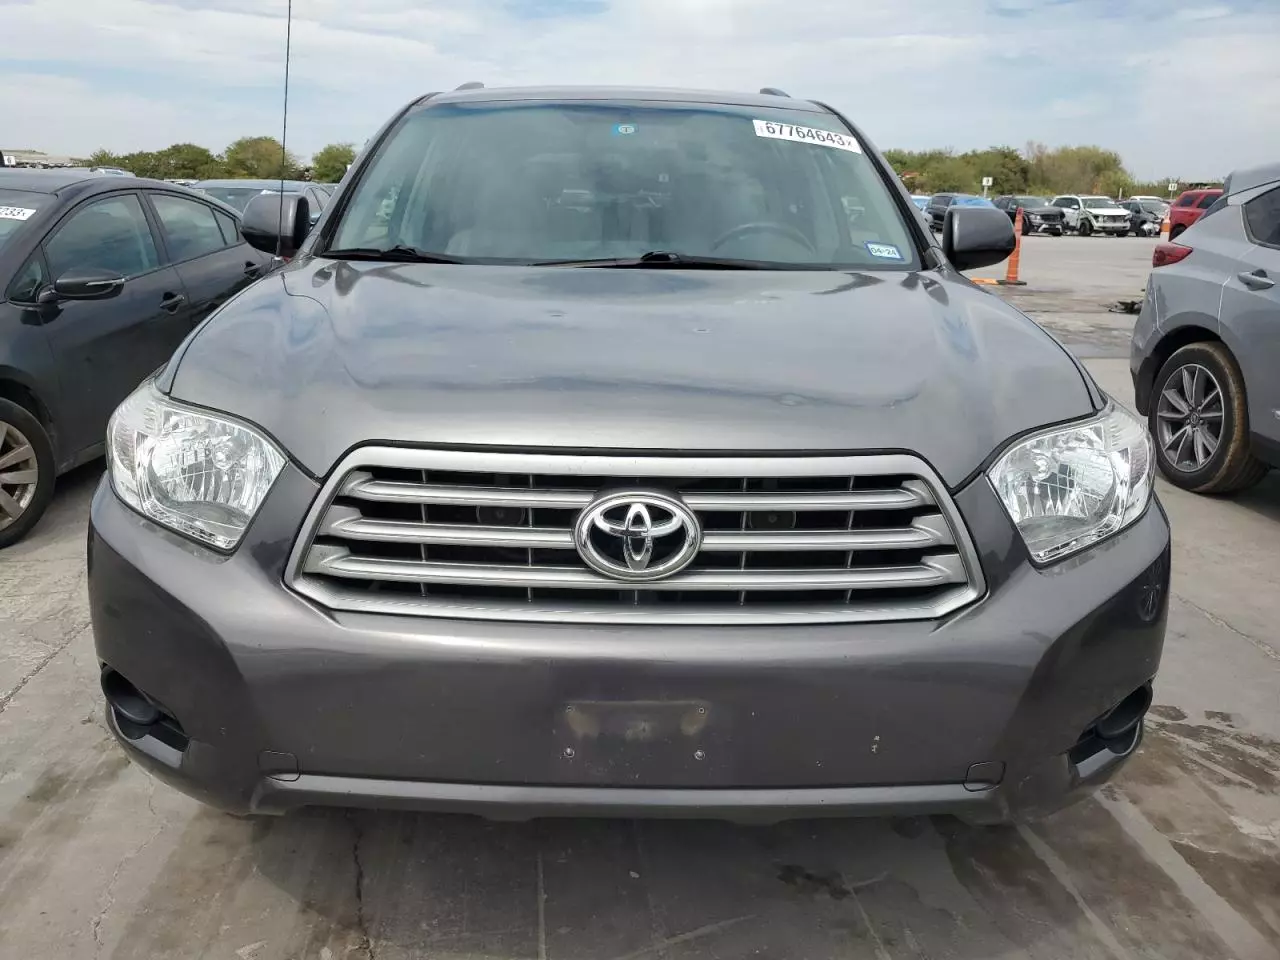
Aucun dommage détecté.
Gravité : aucun